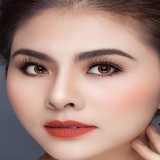
diễn viên Vân Trang